Chesapeake College

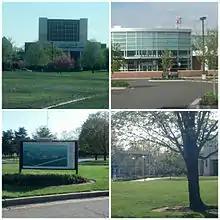
Chesapeake College Campus

The Caroline College Center houses the Bookstore, the Skipjack Cafe, the Student Government office, Student Life offices, Career Services offices, and faculty offices.